Chiswick Eyot

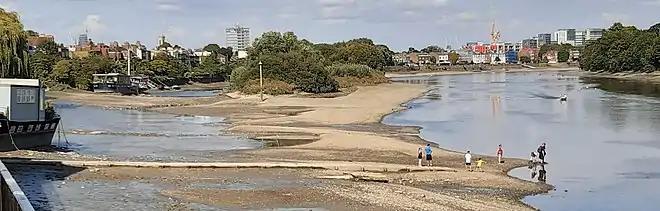
Chiswick Eyot at low tide, looking downstream from Corney Reach

Chiswick Eyot is one of 43 unbridged tidal islands which can be walked to from the mainland of Great Britain. The eyot was long-owned by the rectory of Chiswick and its natural successors the Ecclesiastical Commissioners until 1934 when ownership passed to the local council. Little is known of its archaeology. St. Nicholas Church, Chiswick, whose tower was built in the 15th century, is 200 metres (yards) west of the island. Thus an early medieval parish church is beside it as with Isleworth Ait, Eel Pie Island (Twickenham Ait) and others upstream.